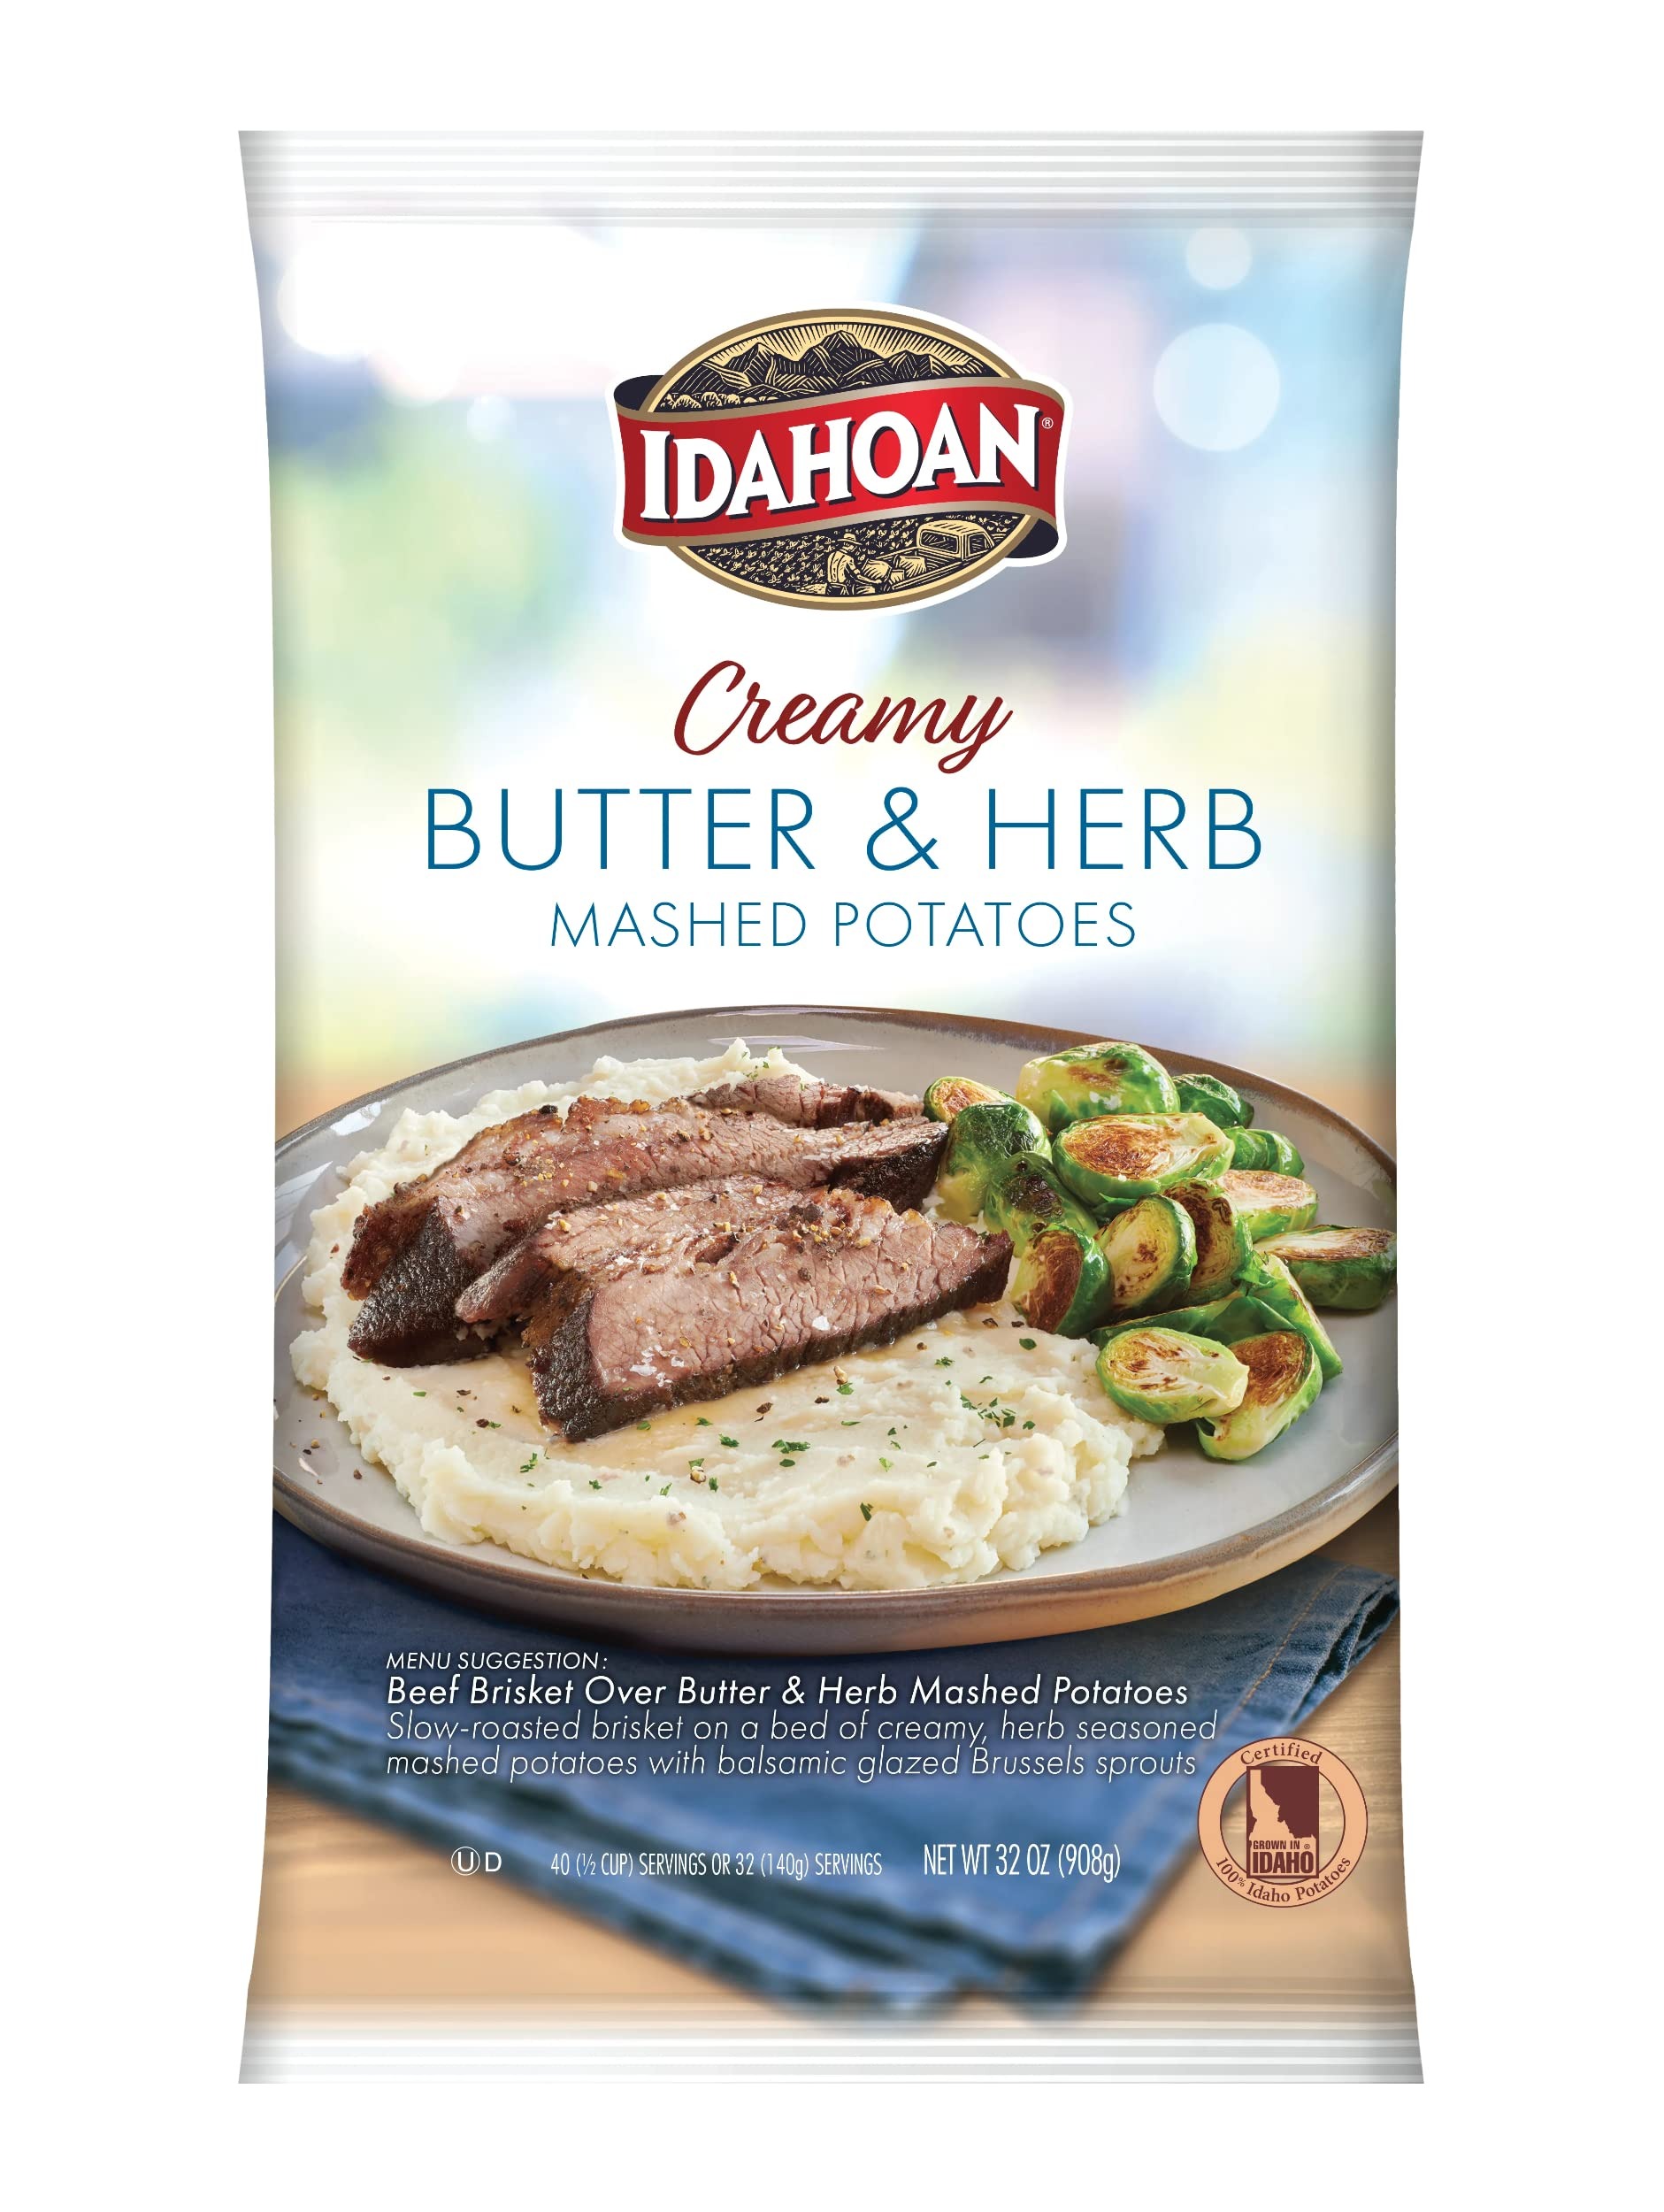
Item Name: Idahoan® CREAMY Butter & Herb Mashed Potatoes, 8/32 oz. pchs, 32 Oz (Pack of 8)
Bullet Point 1: Made with certified 100% Idaho potatoes
Bullet Point 2: Fresh-Dried cooking method to preserve the integrity of the potato
Bullet Point 3: 32 oz Pouch (Pack of 8)
Bullet Point 4: Quick and easy prep, saving operators time and money
Bullet Point 5: Naturally Gluten-Free
Value: 256.0
Unit: Ounce

Price: 37.74